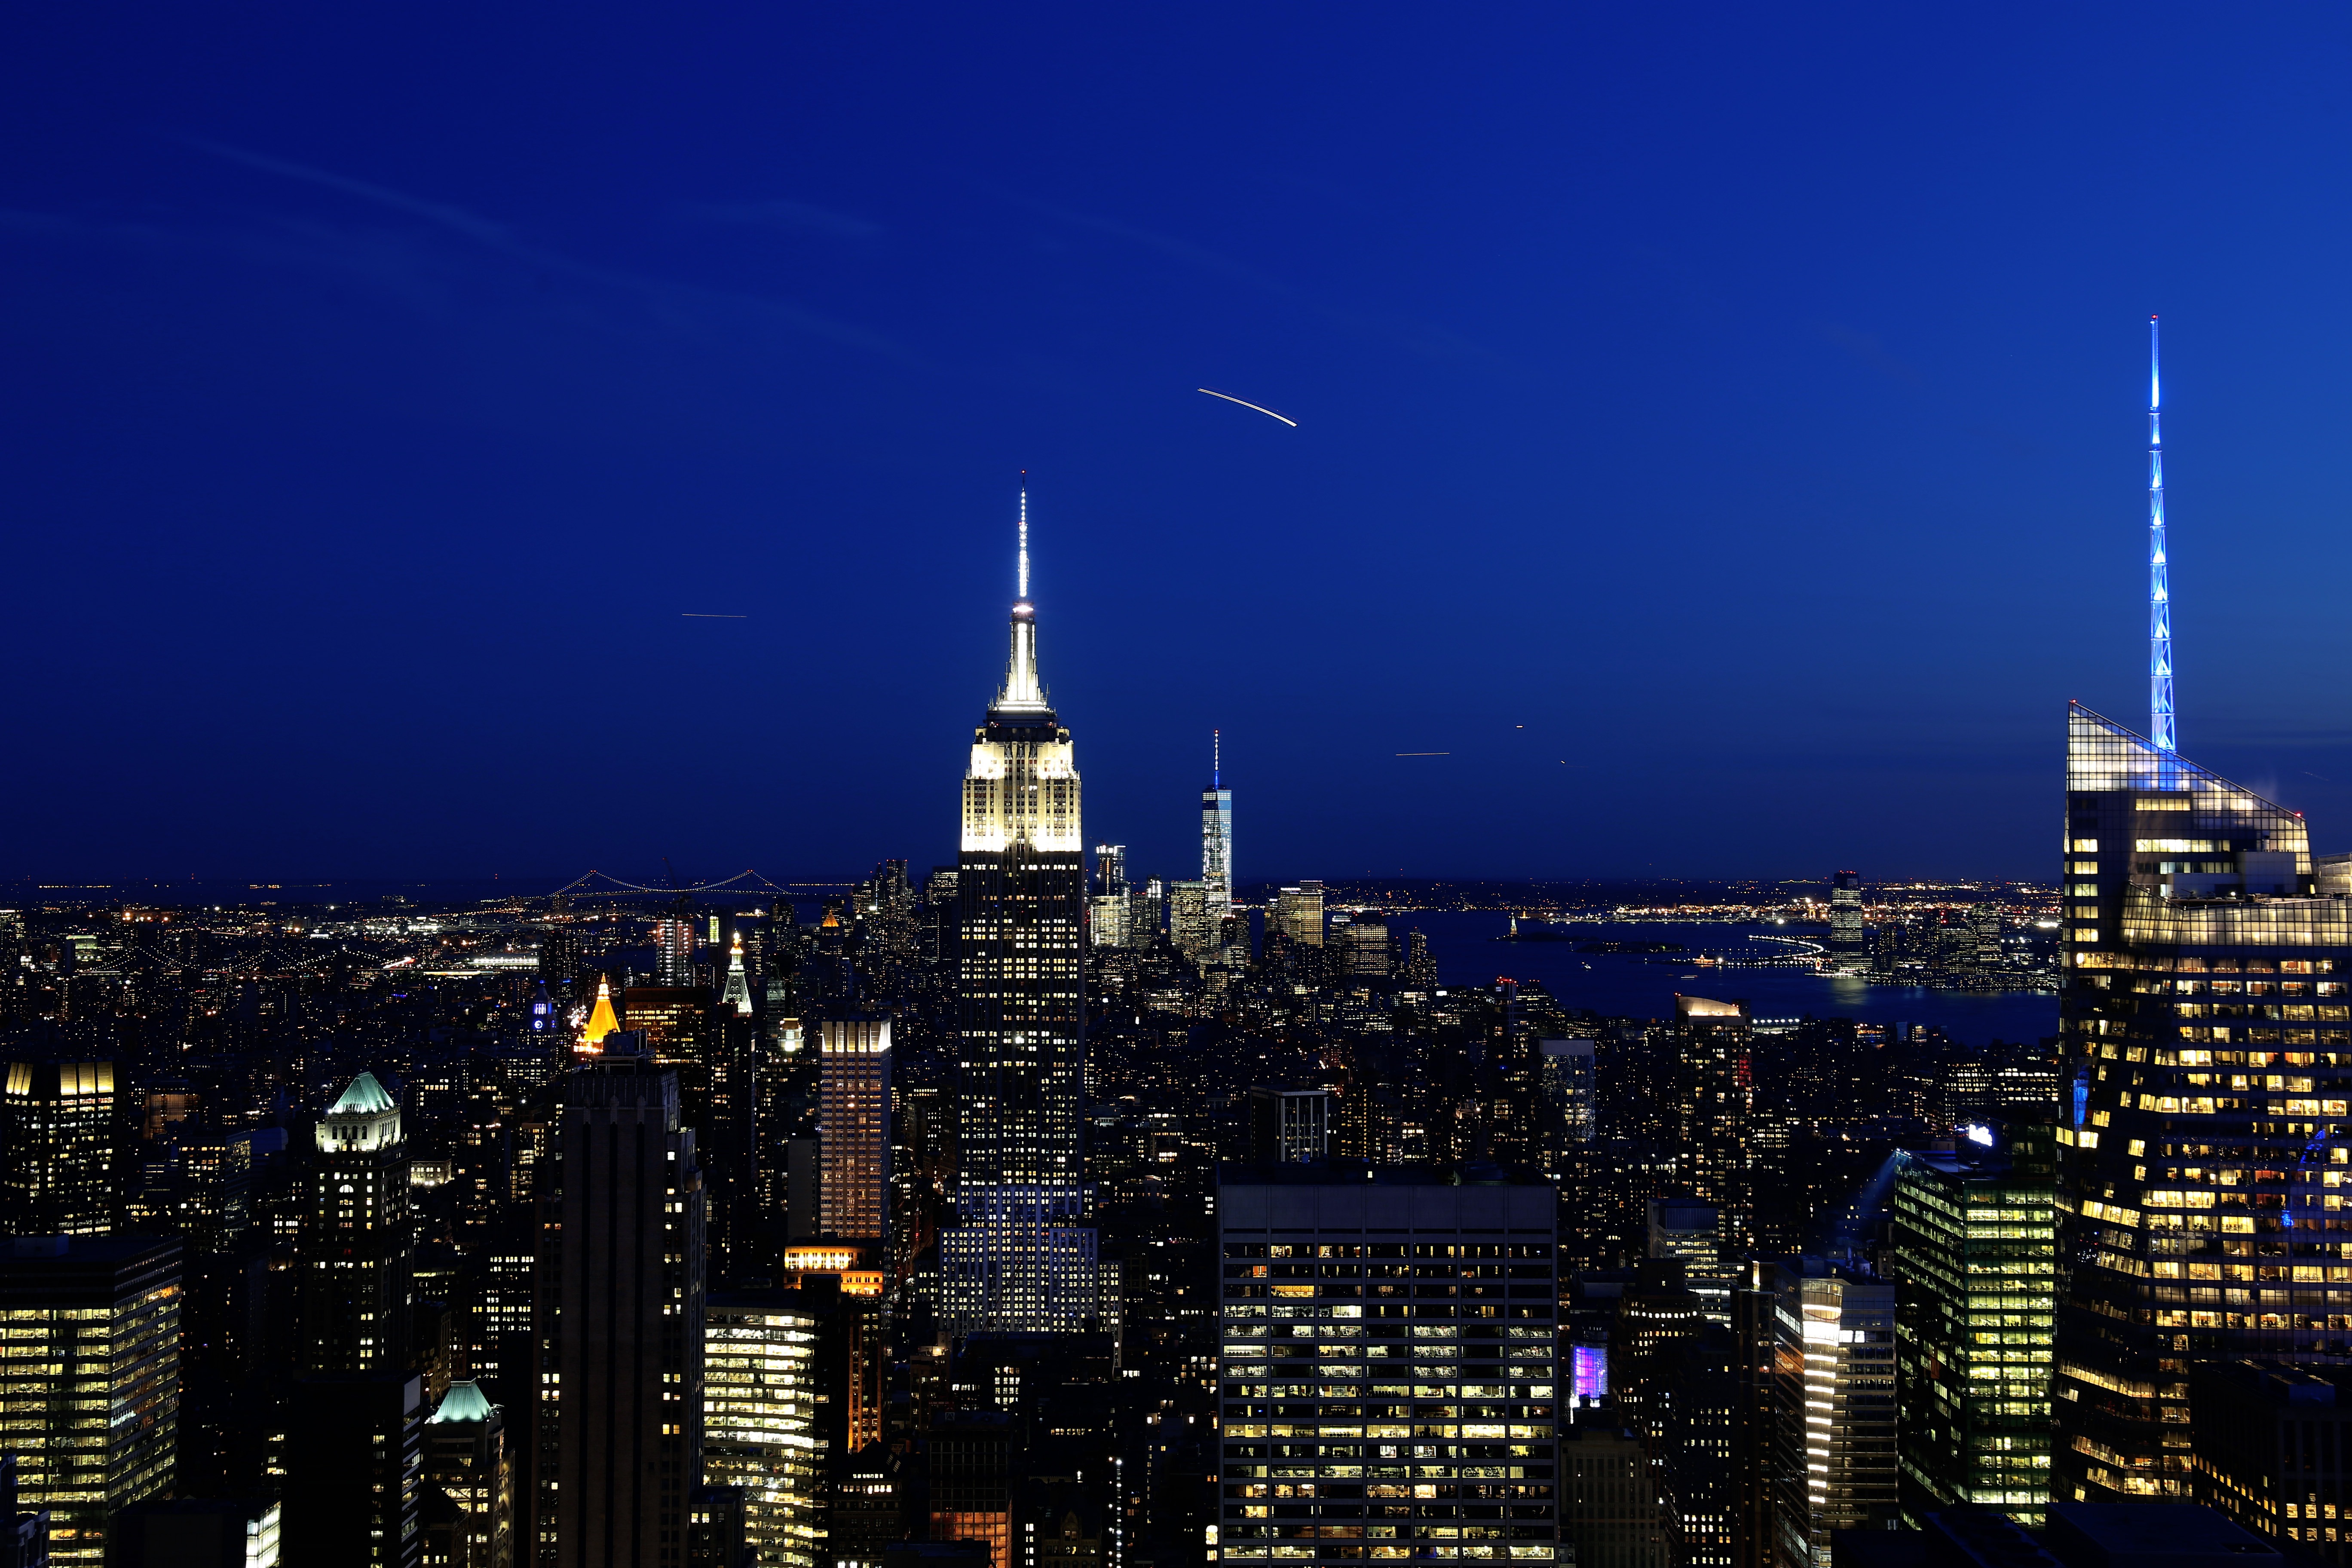
horizon, architecture, skyline, night, city, skyscraper, new york, manhattan, cityscape, downtown, dusk, evening, tower, nyc, landmark, empire state building, united states, buildings, metropolis, urban area, human settlement, atmosphere of earth, metropolitan area